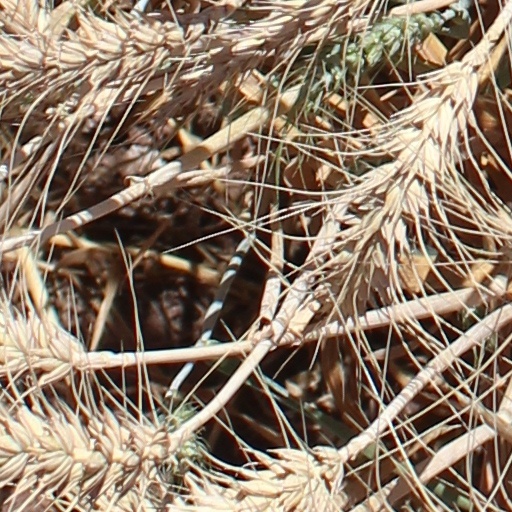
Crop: wheat